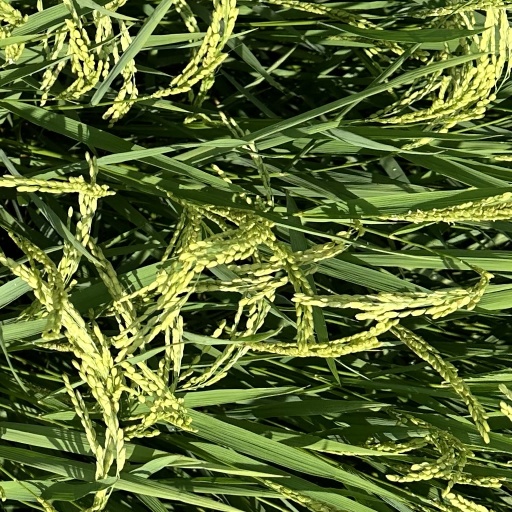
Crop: rice